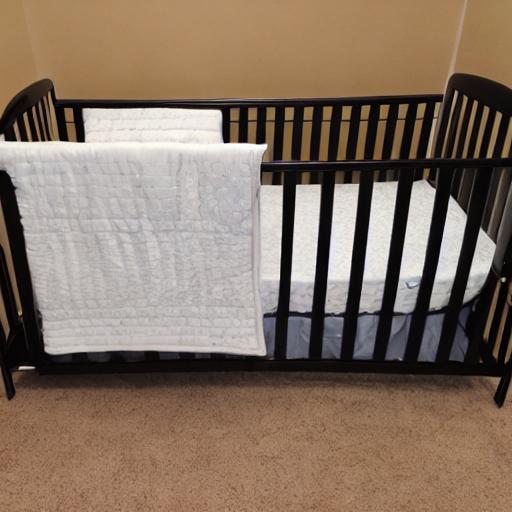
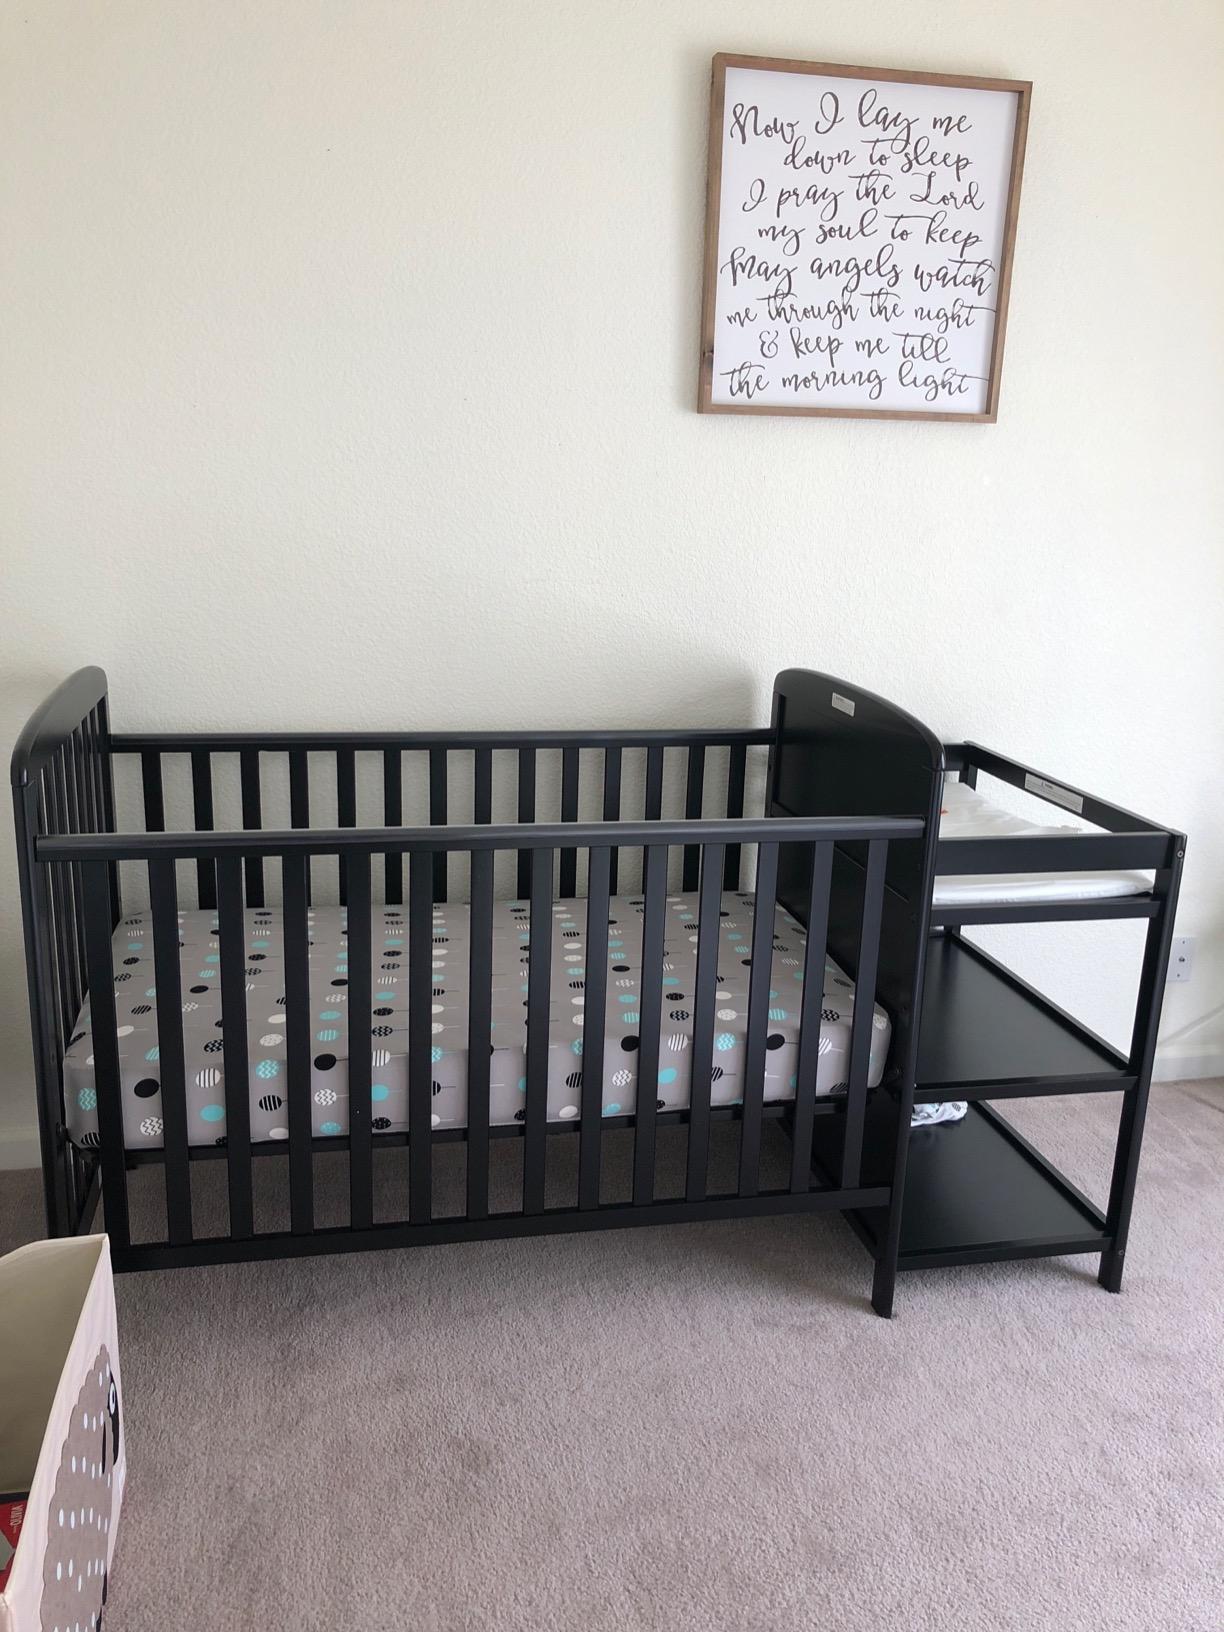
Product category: products_crib
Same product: no